Vladimír Brabec

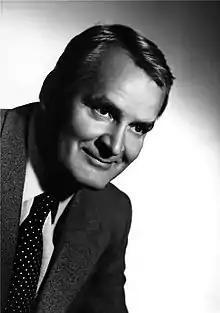

Vladimír Brabec (15 May 1934 in Prague – 1 September 2017 in Nová Ves pod Pleší) was a Czech actor.